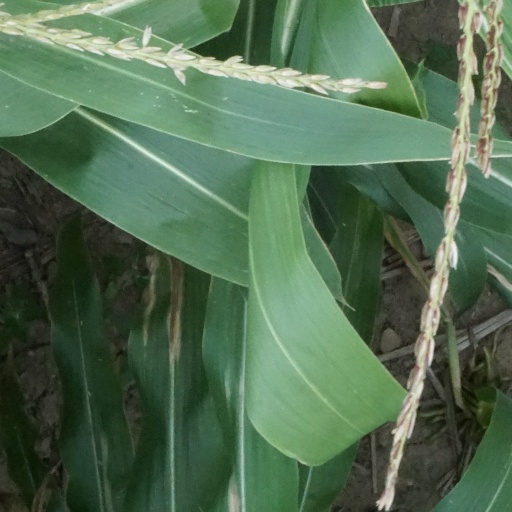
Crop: maize; corn